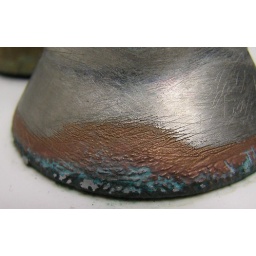
water fixture in the chicks bathroom